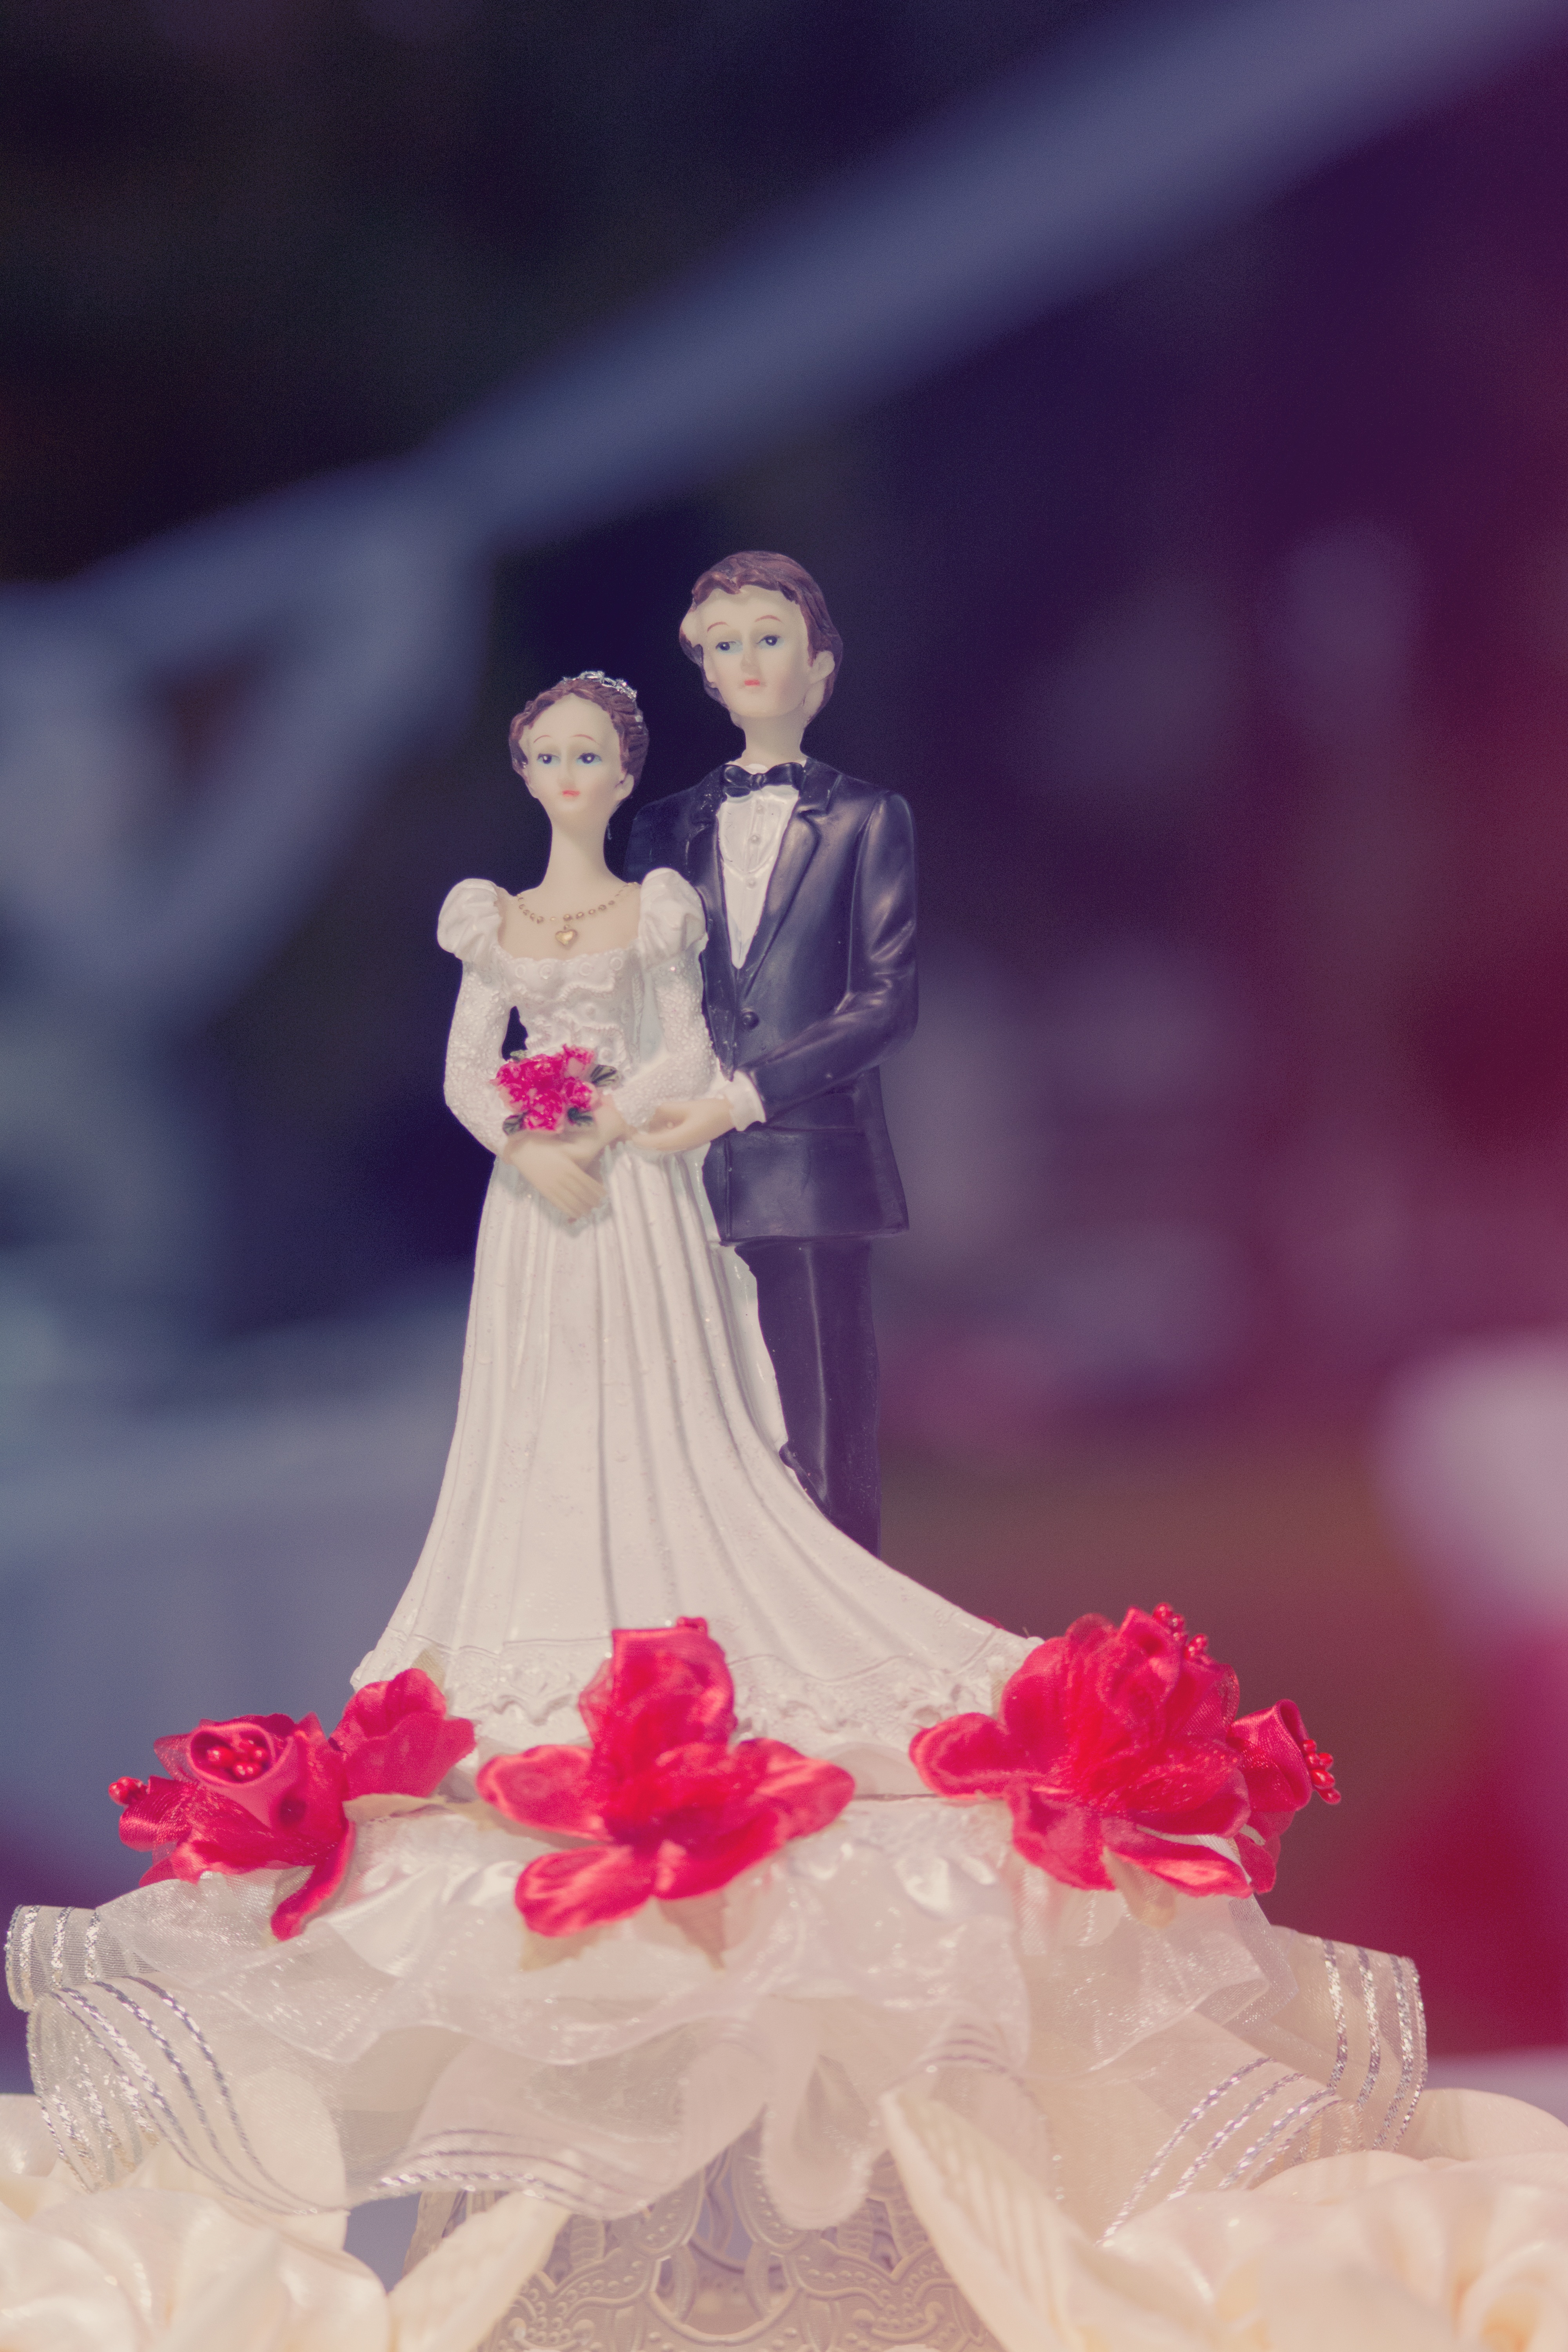
man, suit, people, girl, woman, white, flower, female, celebration, love, bouquet, portrait, young, couple, romance, romantic, human, fashion, two, together, pink, wedding, bride, groom, married, marriage, smile, flowers, outdoors, wife, dress, happy, happiness, day, pair, attractive, gown, adult, veil, husband, quinceanera